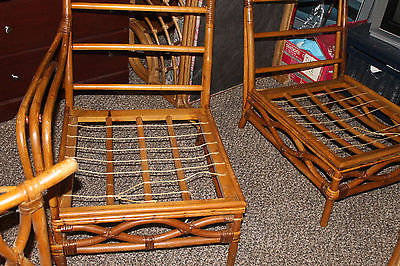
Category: sofa